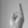
ASL letter: R